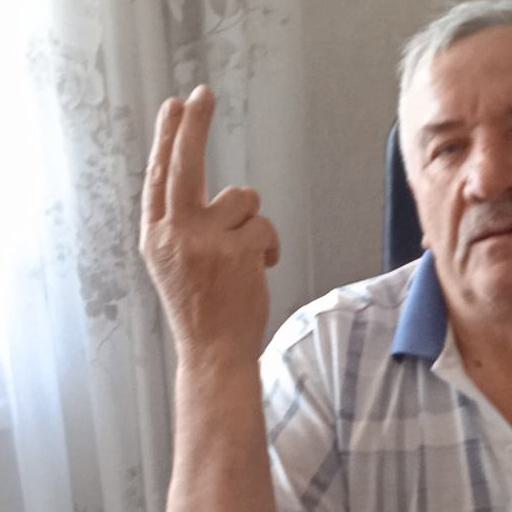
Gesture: two_up_inverted